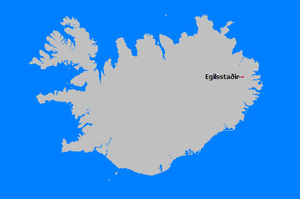
Egilsstaðir
Egilsstaðir
Egilsstaðir er en by på det østlige Island med 2306 indbyggere, beliggende ved den 40 km lange, 2 km brede og 112 m dybe sø Lögurinn.